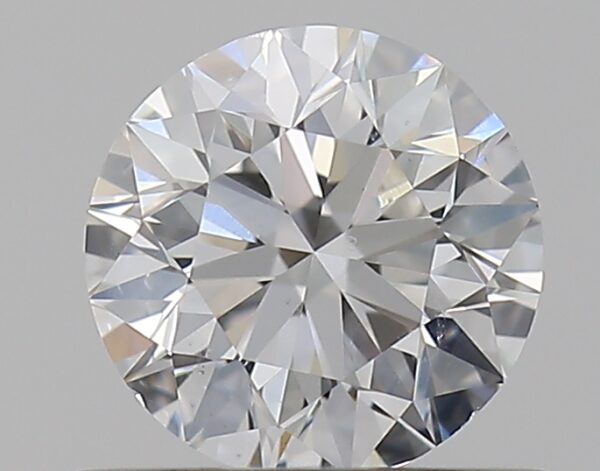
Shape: round
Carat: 0.5
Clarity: SI1
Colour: E
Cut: EX
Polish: EX
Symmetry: VG
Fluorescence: N
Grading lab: GIA
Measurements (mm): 4.99 x 5.05 x 3.18